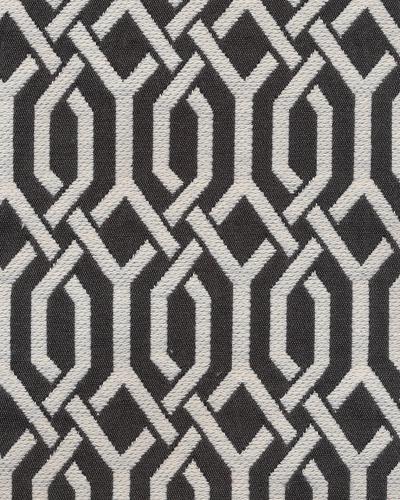
Texture: interlaced